Death Stranding

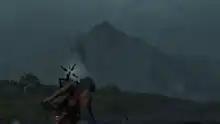
Pre-release gameplay screenshot of "Death Stranding", taken from a trailer shown at E3 2018. Sam, the protagonist, uses a device to uncover several invisible enemies in order to sneak past them.

"Death Stranding" is an action-adventure game set in an open world, and includes asynchronous online functions. Kojima refers to "Death Stranding" as the first "strand game", an original genre characterized by the game's incorporation of social elements. Kojima compared this genre to how his earlier game "Metal Gear"—now considered a stealth game—was called an action game during its release because the stealth genre had not been established.